Doddington and Harby railway station

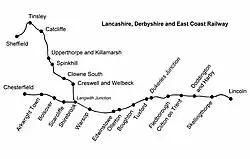
LD&ECR and Sheffield District Railway

Doddington and Harby railway station is a former railway station on the Nottinghamshire border with Lincolnshire, England.